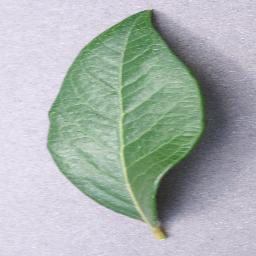
Label: Blueberry___healthy